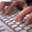
Label: keyboard